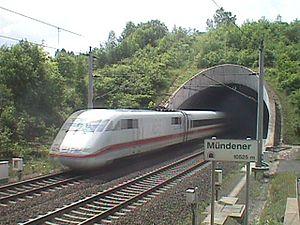
Le présent article recense les tunnels les plus longs au monde en service mais exclut les tunnels de métro et les tunnels canaux. Le plus long tunnel destiné au transport de personnes au monde est la Ligne 3 du métro de Canton.
Le Mündener Tunnel, tunnel ferroviaire à double voie, électrifié, d'environ 11 km de long, fut construit de 1983 à 1989. Il unit Laubach au nord dans le land Basse-Saxe à Fuldatal dans le land de Hesse.